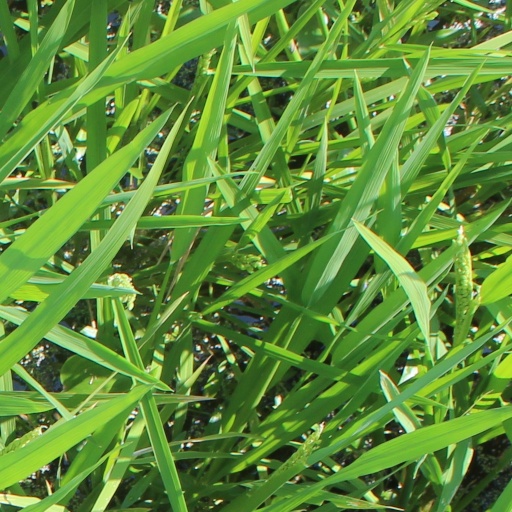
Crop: rice